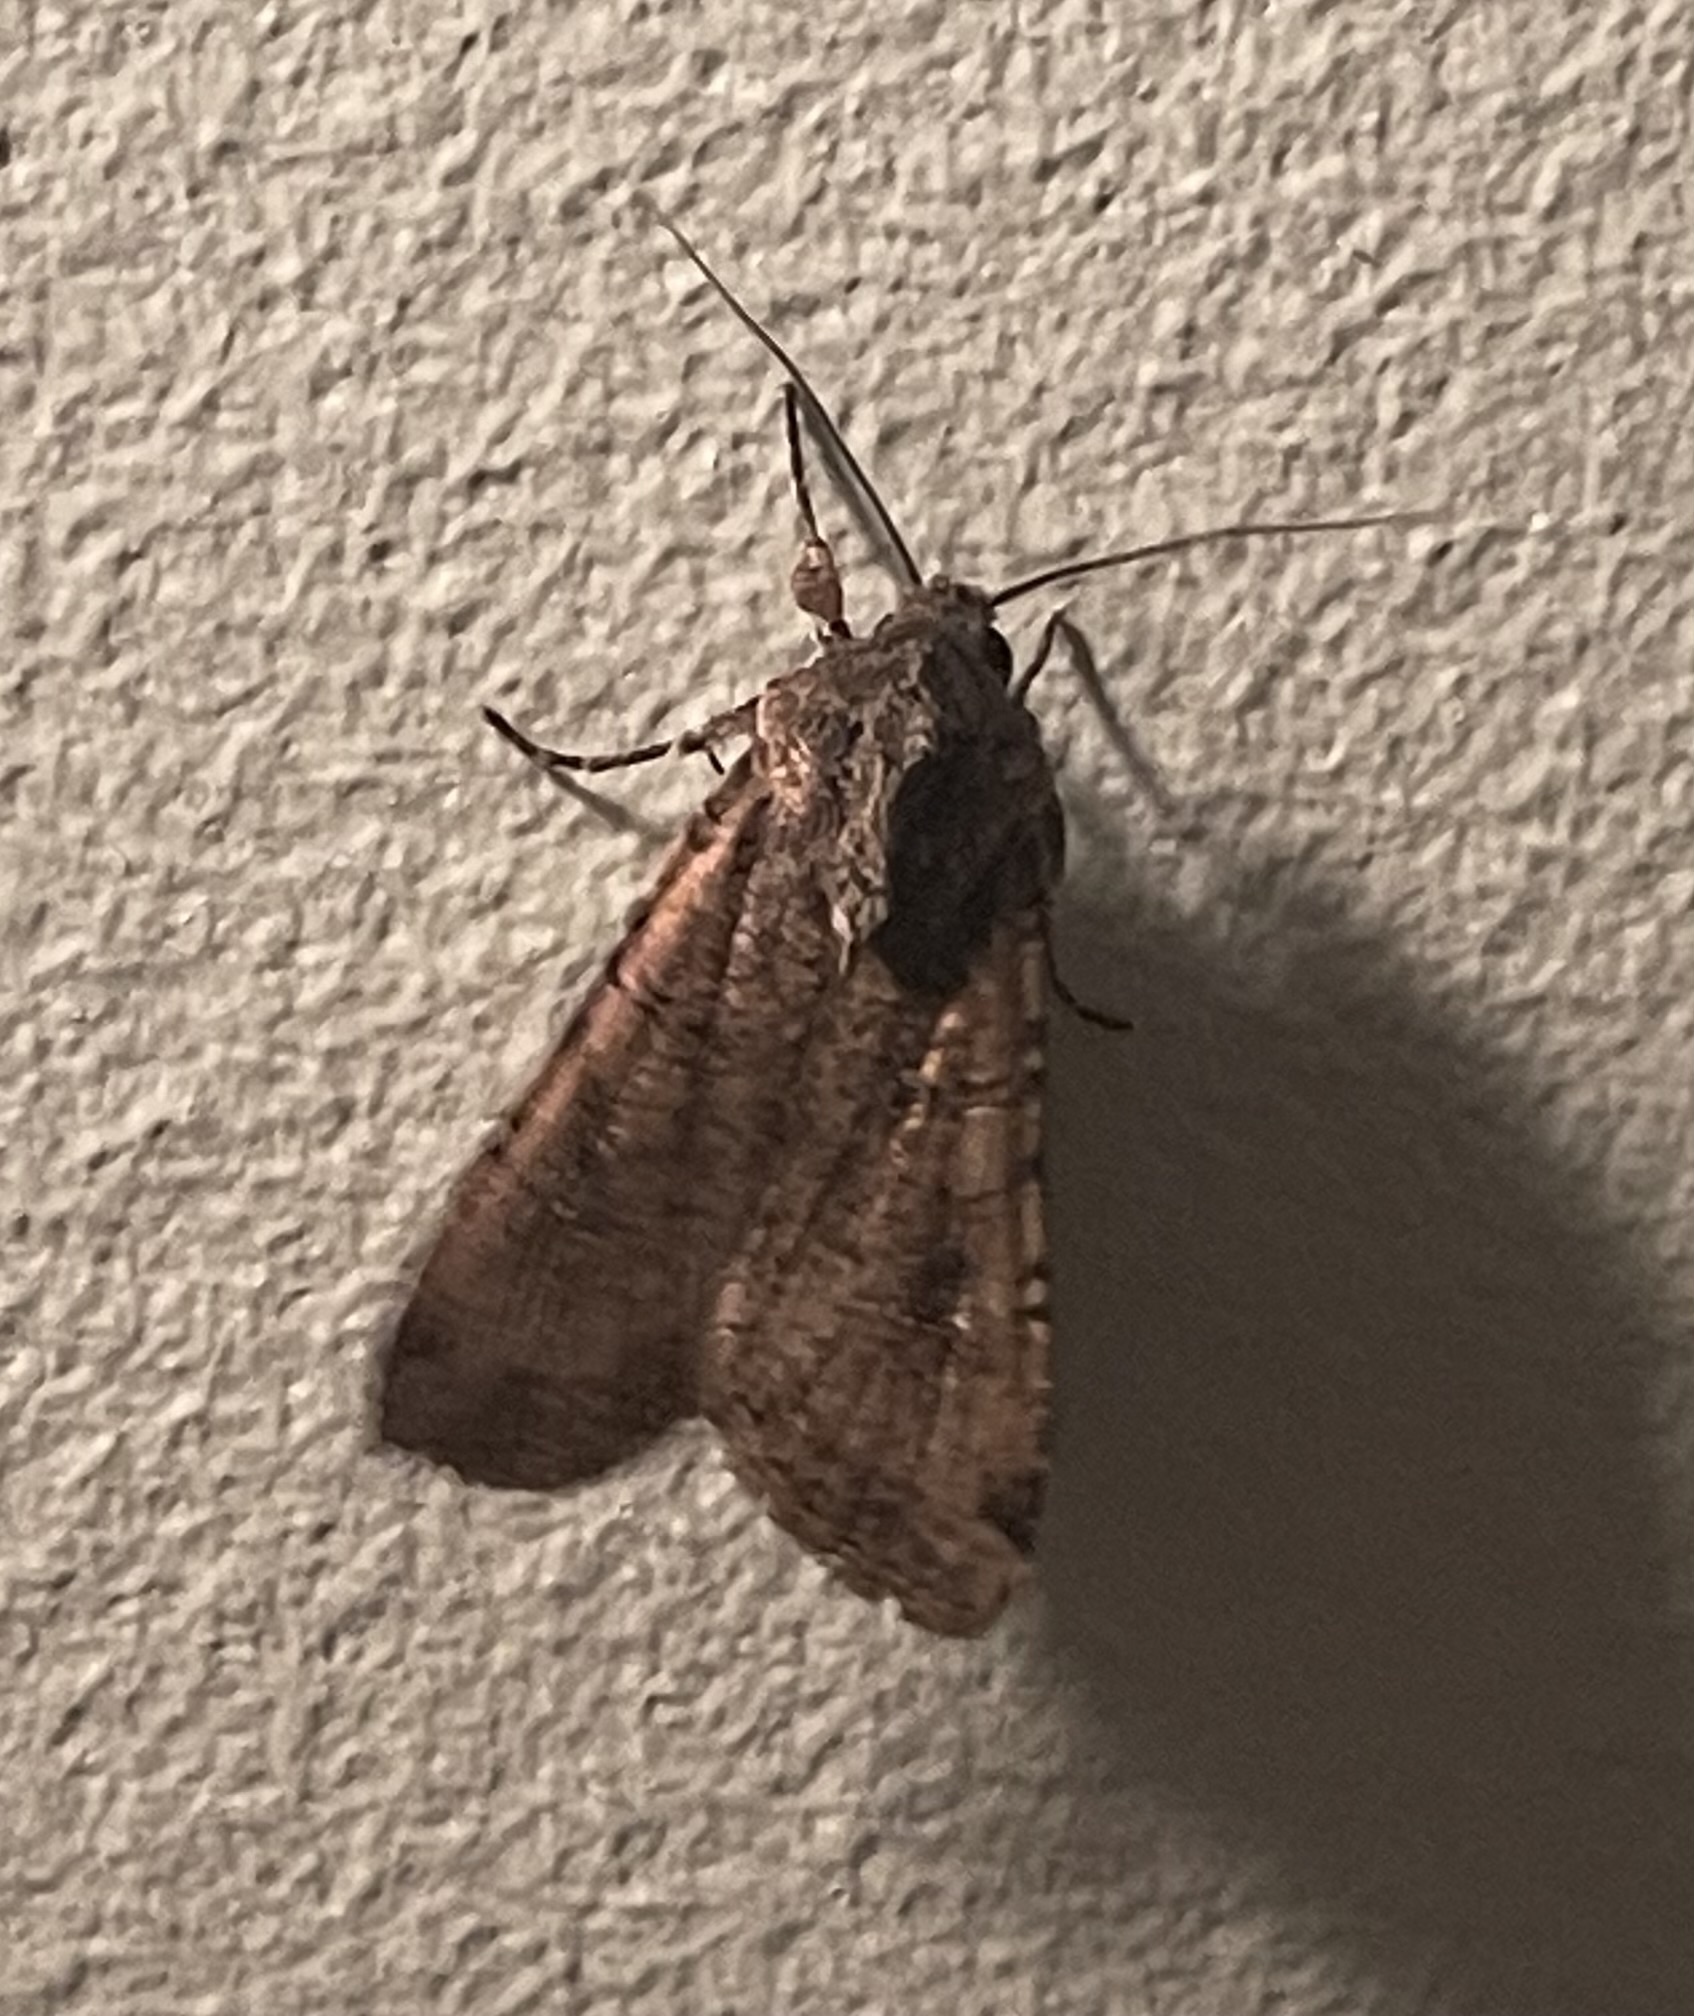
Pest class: cutworms